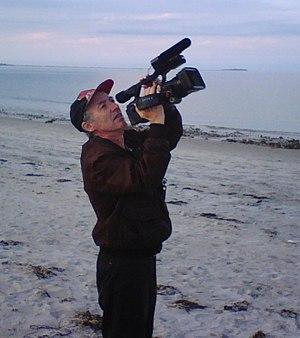
Richard Dindo est un documentariste suisse né le 5 juin 1944 à Zurich.